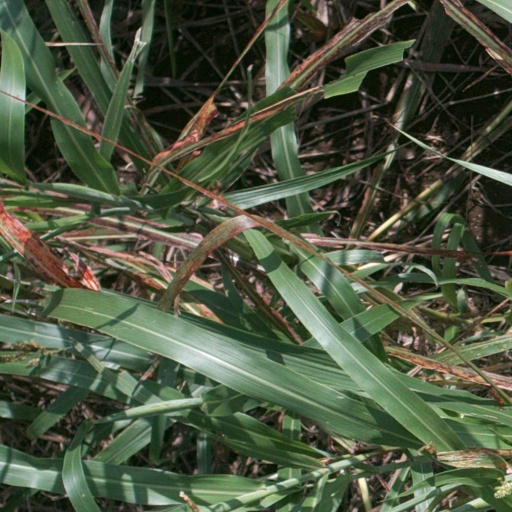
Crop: sorghum